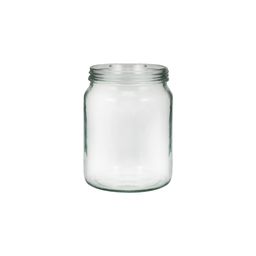
Label: glass